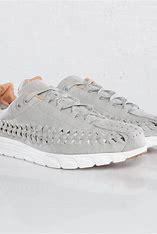
Brand: Nike
Model: Mayfly Woven